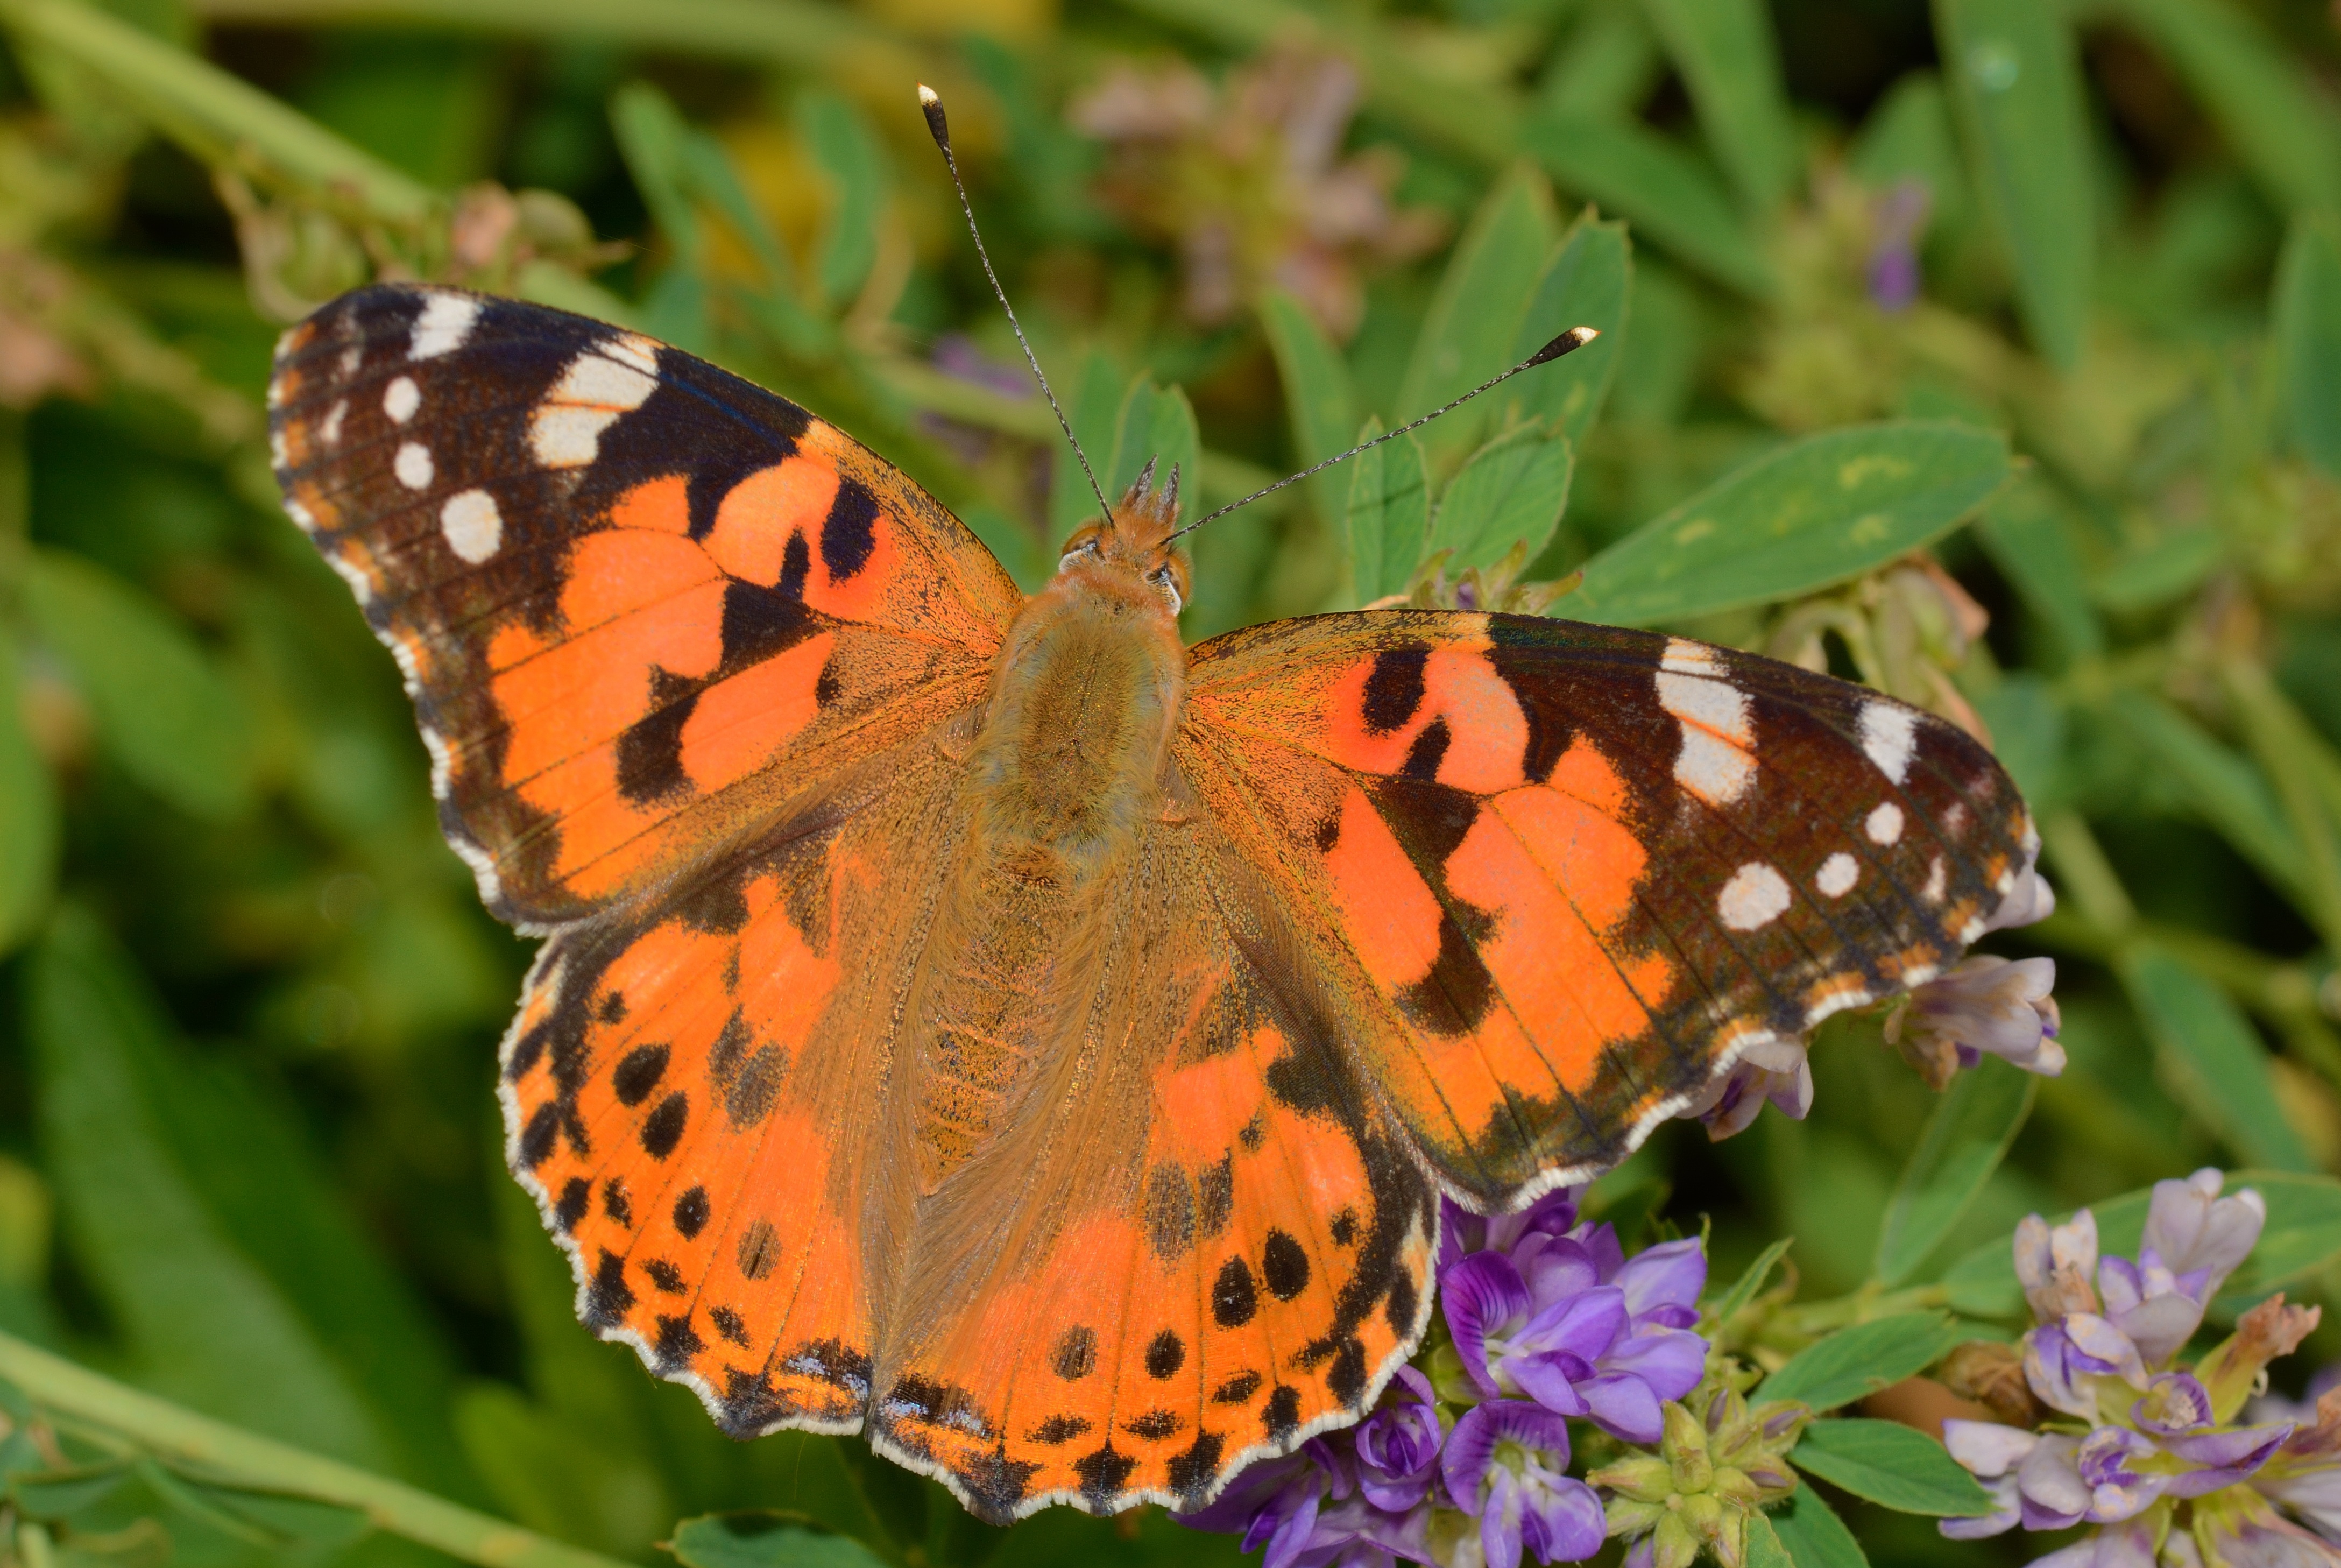
flower, orange, insect, butterfly, fauna, invertebrate, butterflies, cardui, macro photography, arthropod, pollinator, butterfly turtle, moths and butterflies, lycaenid, brush footed butterfly, colias